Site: brandenburg
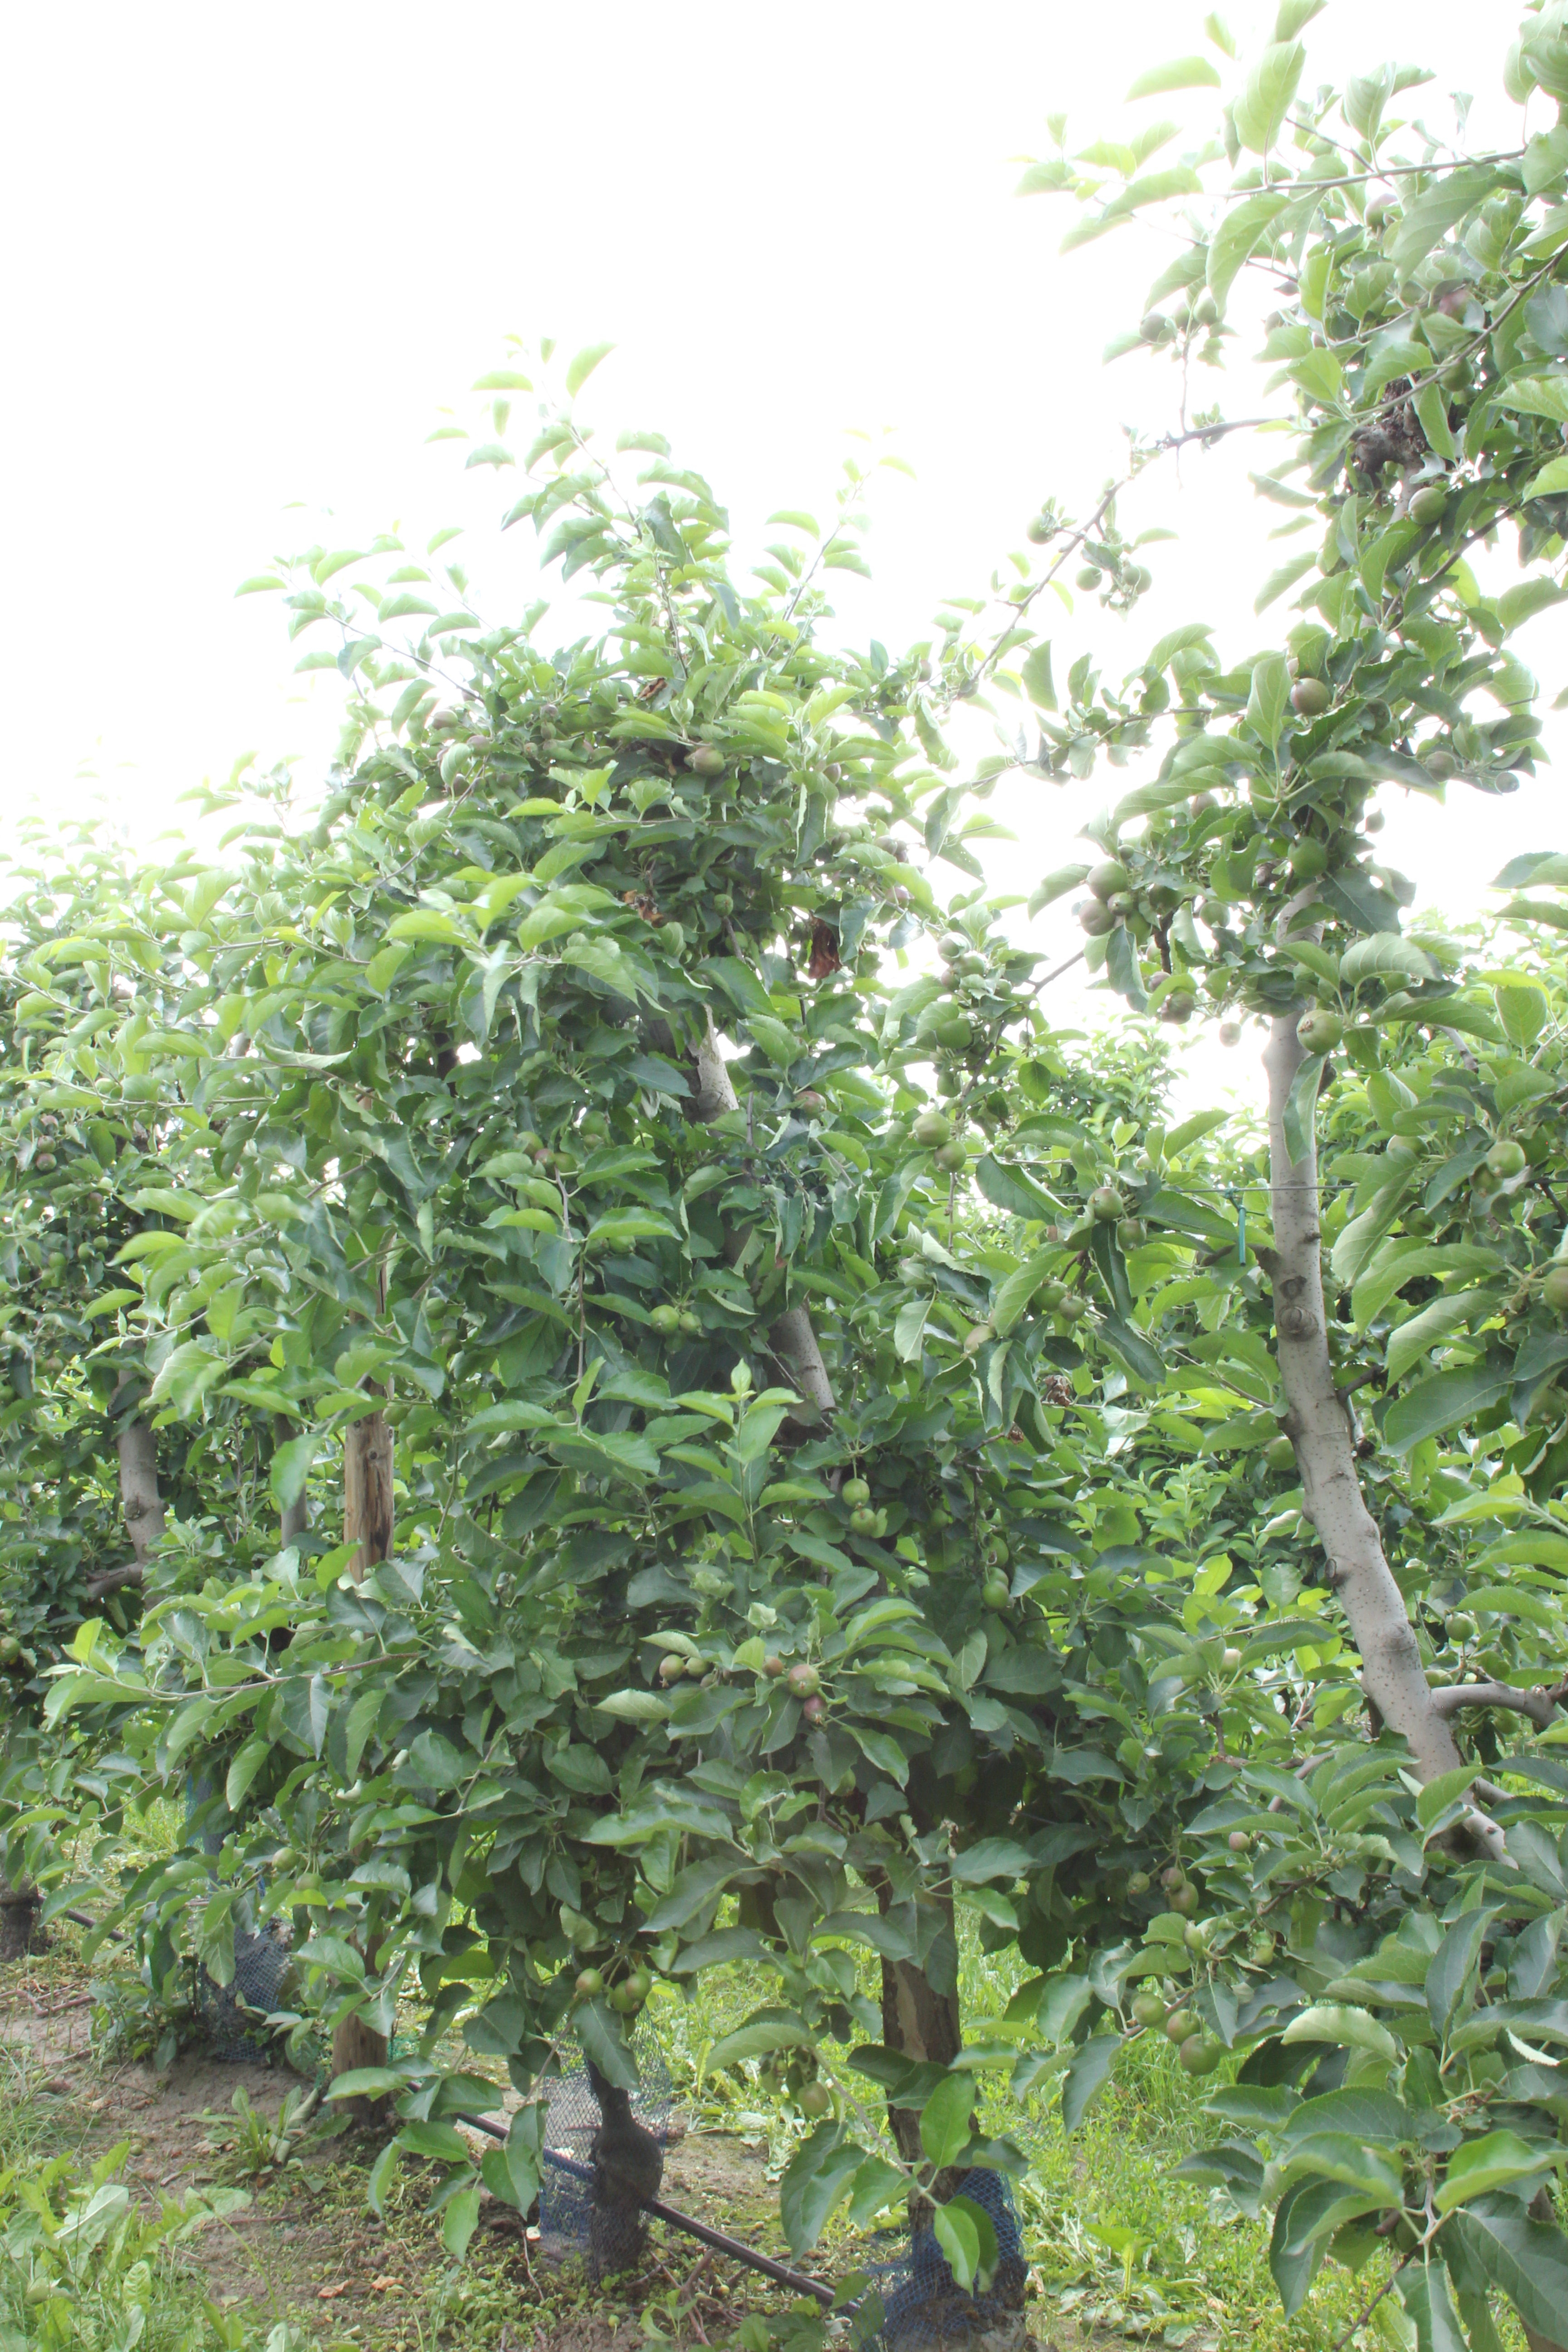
Growth stage (BBCH 73): Development of fruit